Kingdom of Marwar

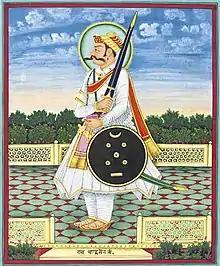

After the death of Maldeo, according to his will, his third son Chandrasen Rathore was crowned the "Rao". But is first and second son Ram and Udai started a war of succession for the throne. They were defeated by Chandrasen by 1563. After the war of succession, Chadrasen did not accept the suzerainty of Akbar and hence Mughal army invaded Jodhpur and occupied it because of which Chandrasen shifted his capital to Bhadrajun.